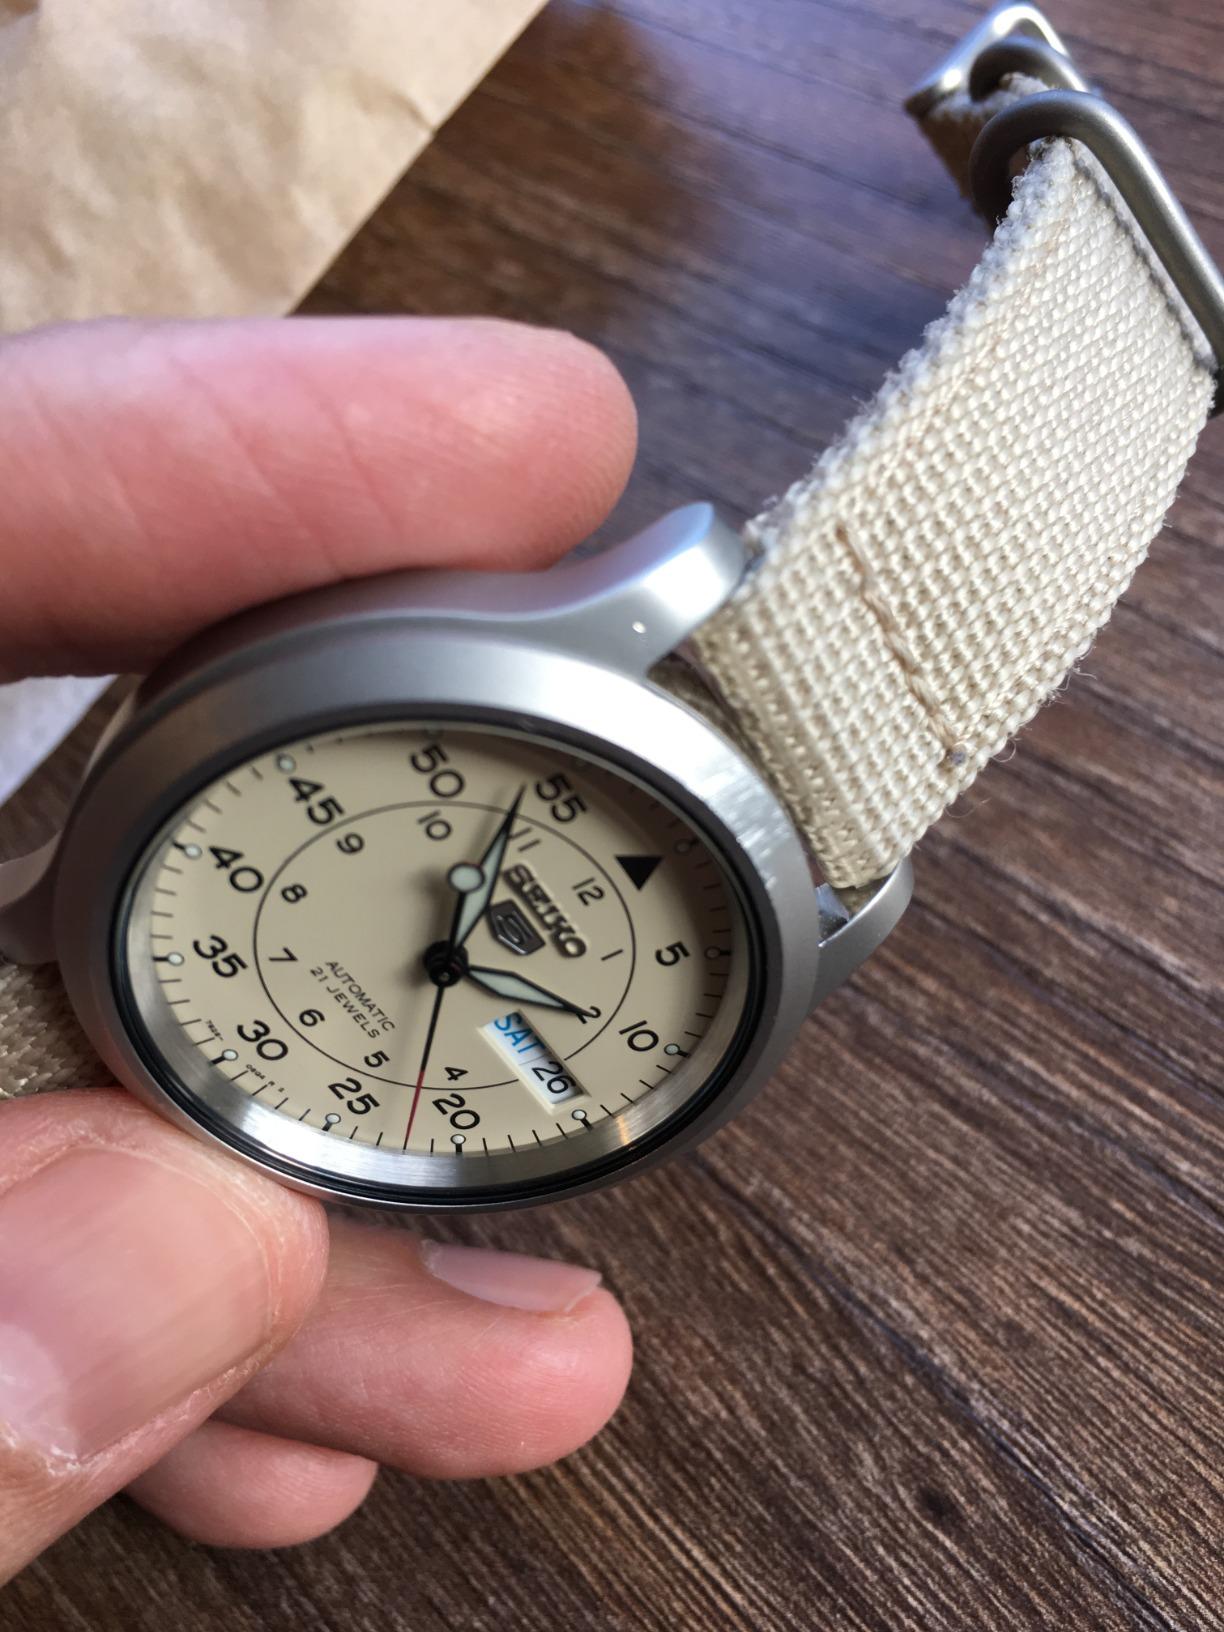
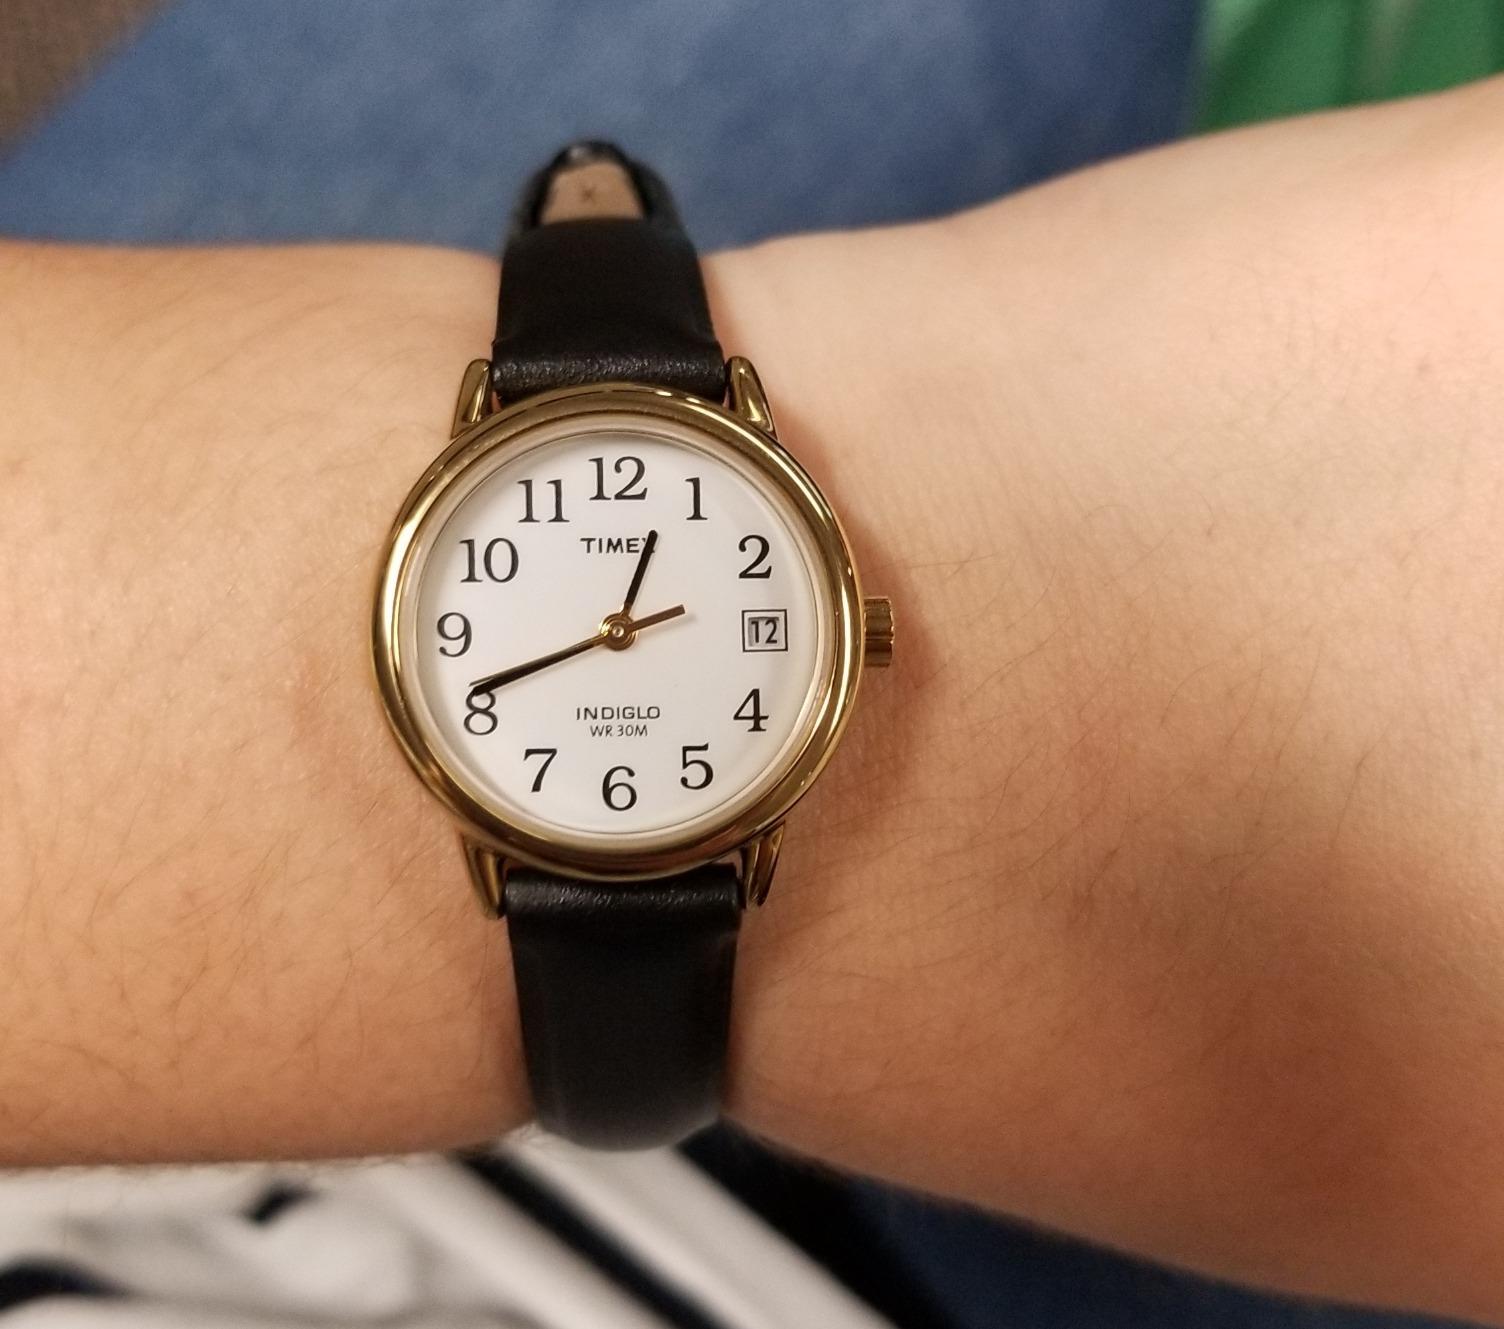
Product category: accessories_watch
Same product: no